Church of Santa Bárbara (Horta)

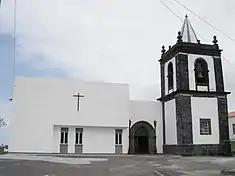
The main facade of the church and courtyard from "Rua da Igreja", showing its mix of modern and historical elements

The first reference to the church dates to 1594, by Faialense historian Silveira Macedo, who referred to its construction. A lateral inscription over the south portico identifies the date that the lateral chapel was constructed as 1596.